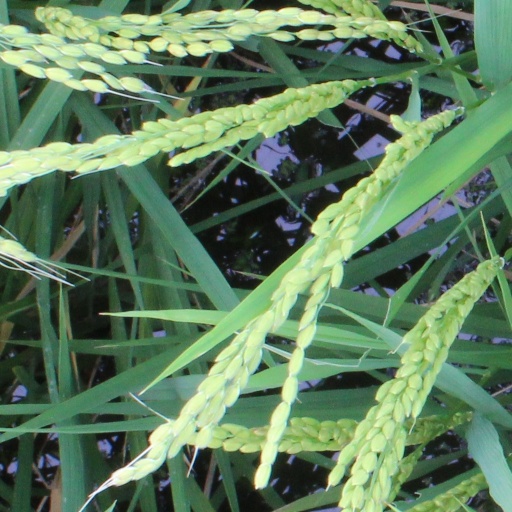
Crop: rice